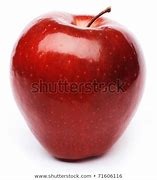
Label: apple